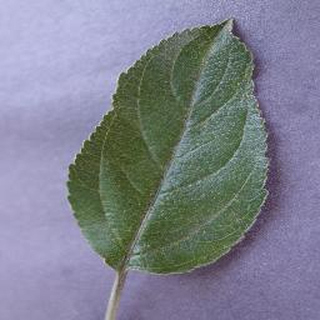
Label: healthy_apple